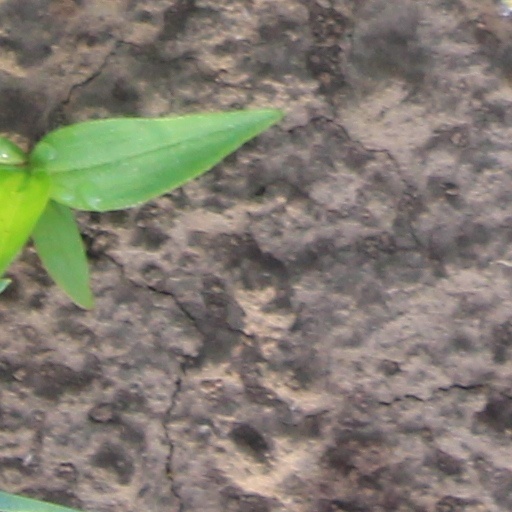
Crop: wheat